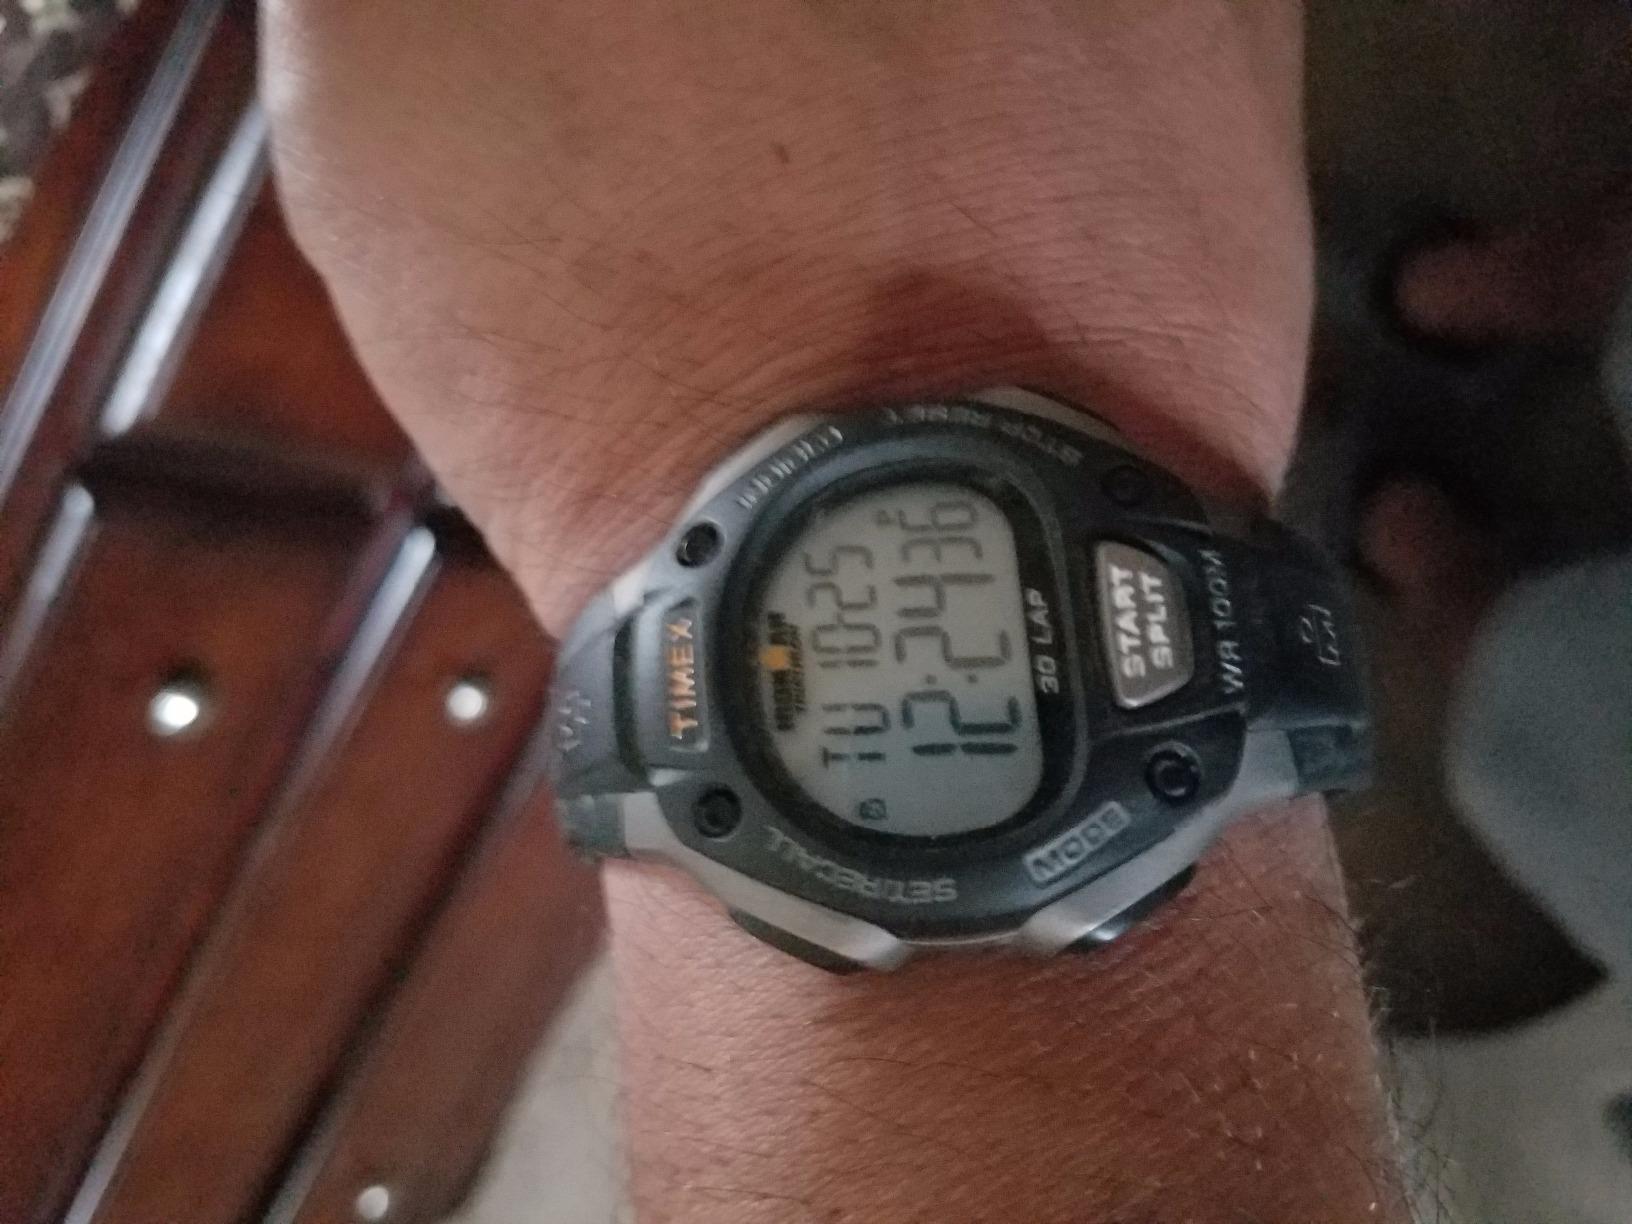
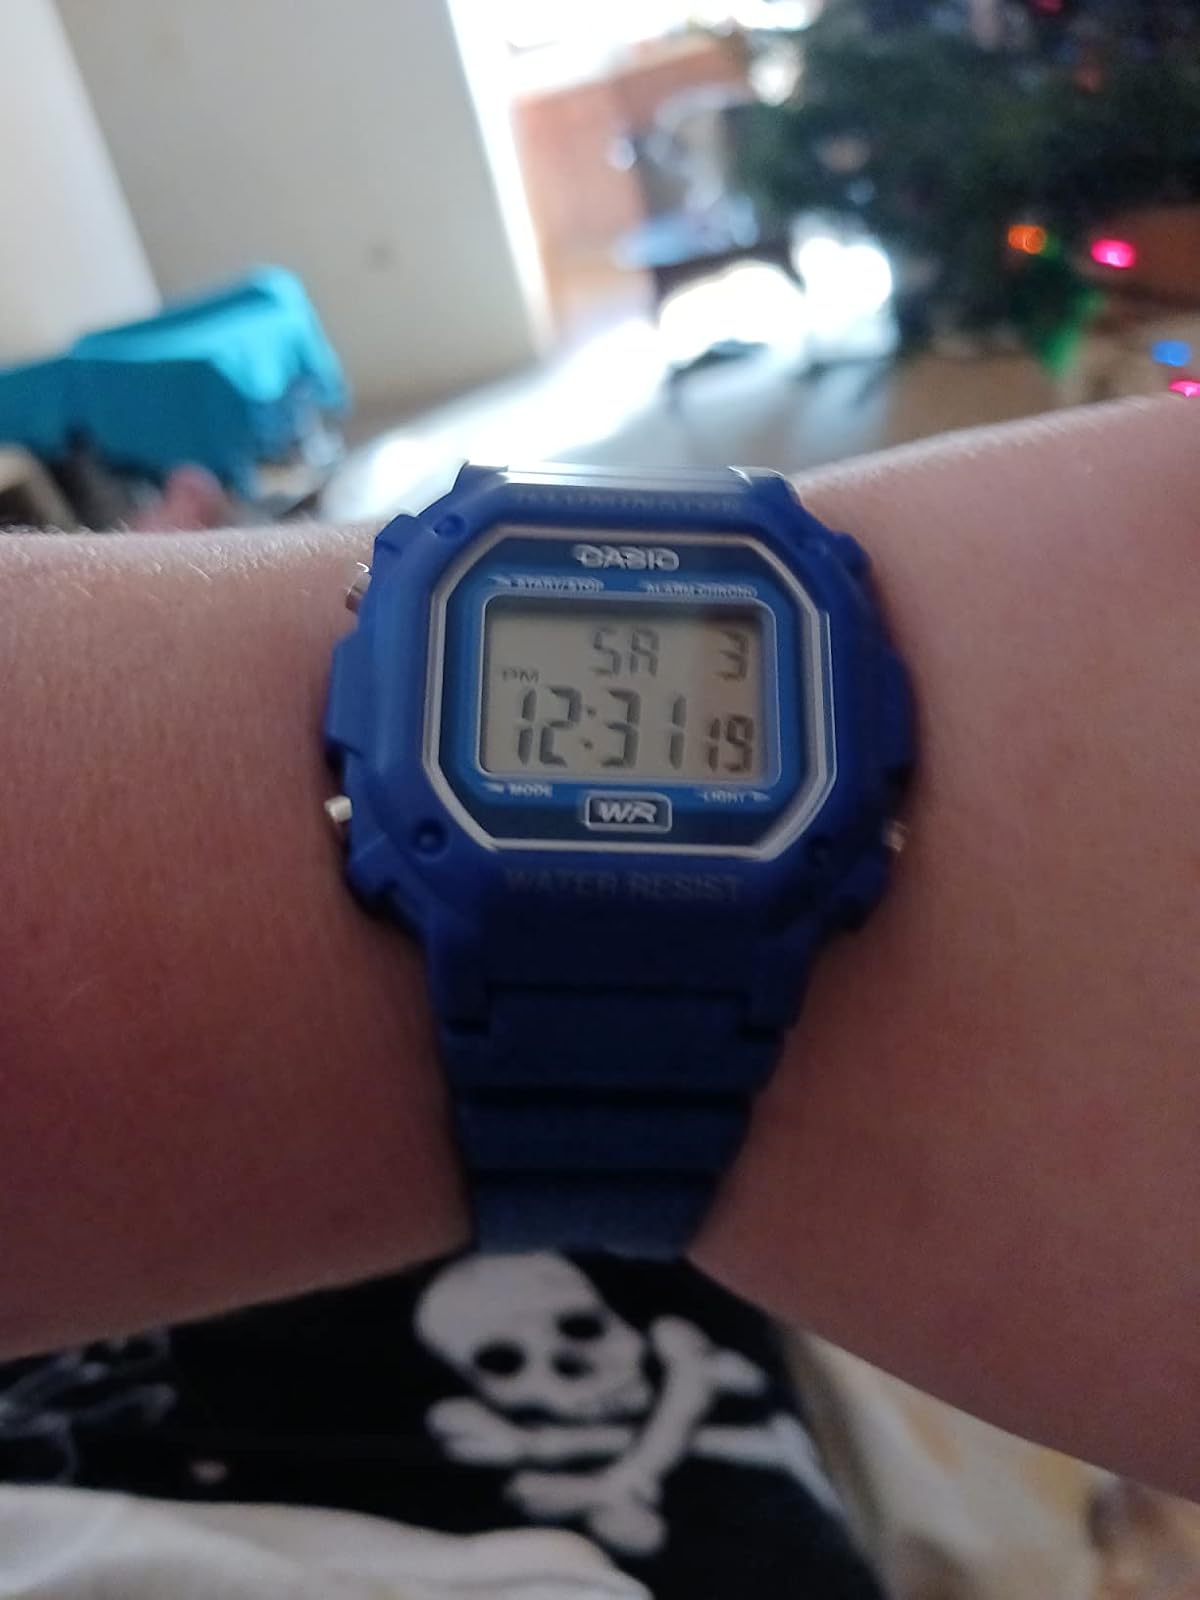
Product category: accessories_watch
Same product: no